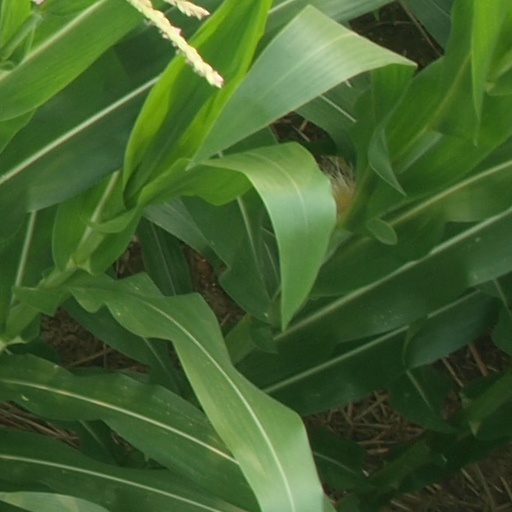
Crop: maize; corn